Portal vein thrombosis

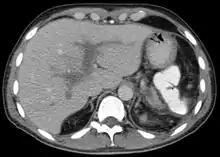
Portal vein thrombosis seen with computed tomography.

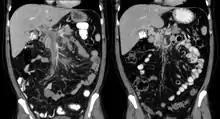
Portal vein thrombosis on computed tomography (left) and cavernous transformation of the portal vein after 1 year (right)

Portal vein thrombosis (PVT) is a vascular disease of the liver that occurs when a blood clot occurs in the hepatic portal vein, which can lead to increased pressure in the portal vein system and reduced blood supply to the liver. The mortality rate is approximately 1 in 10.